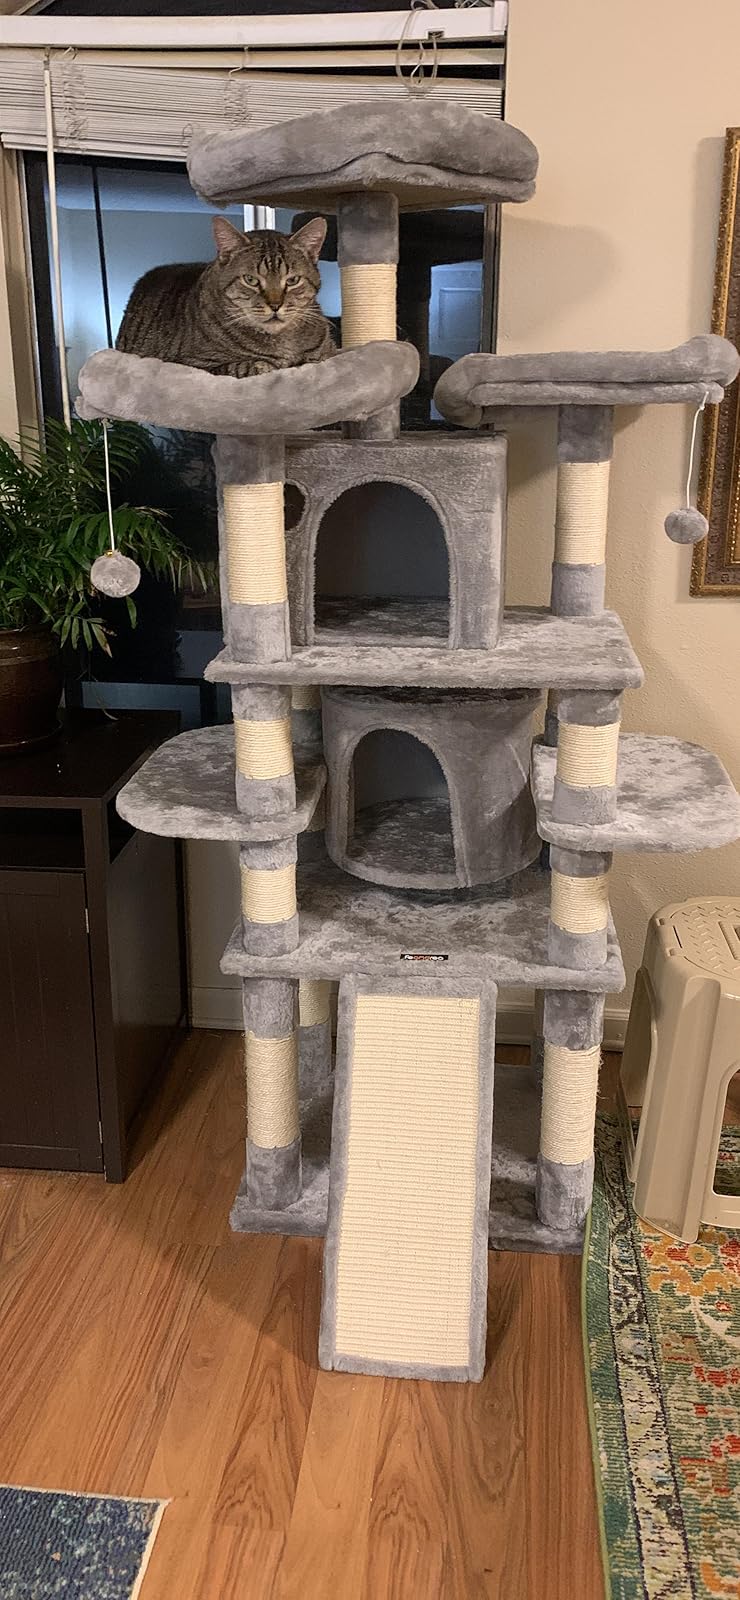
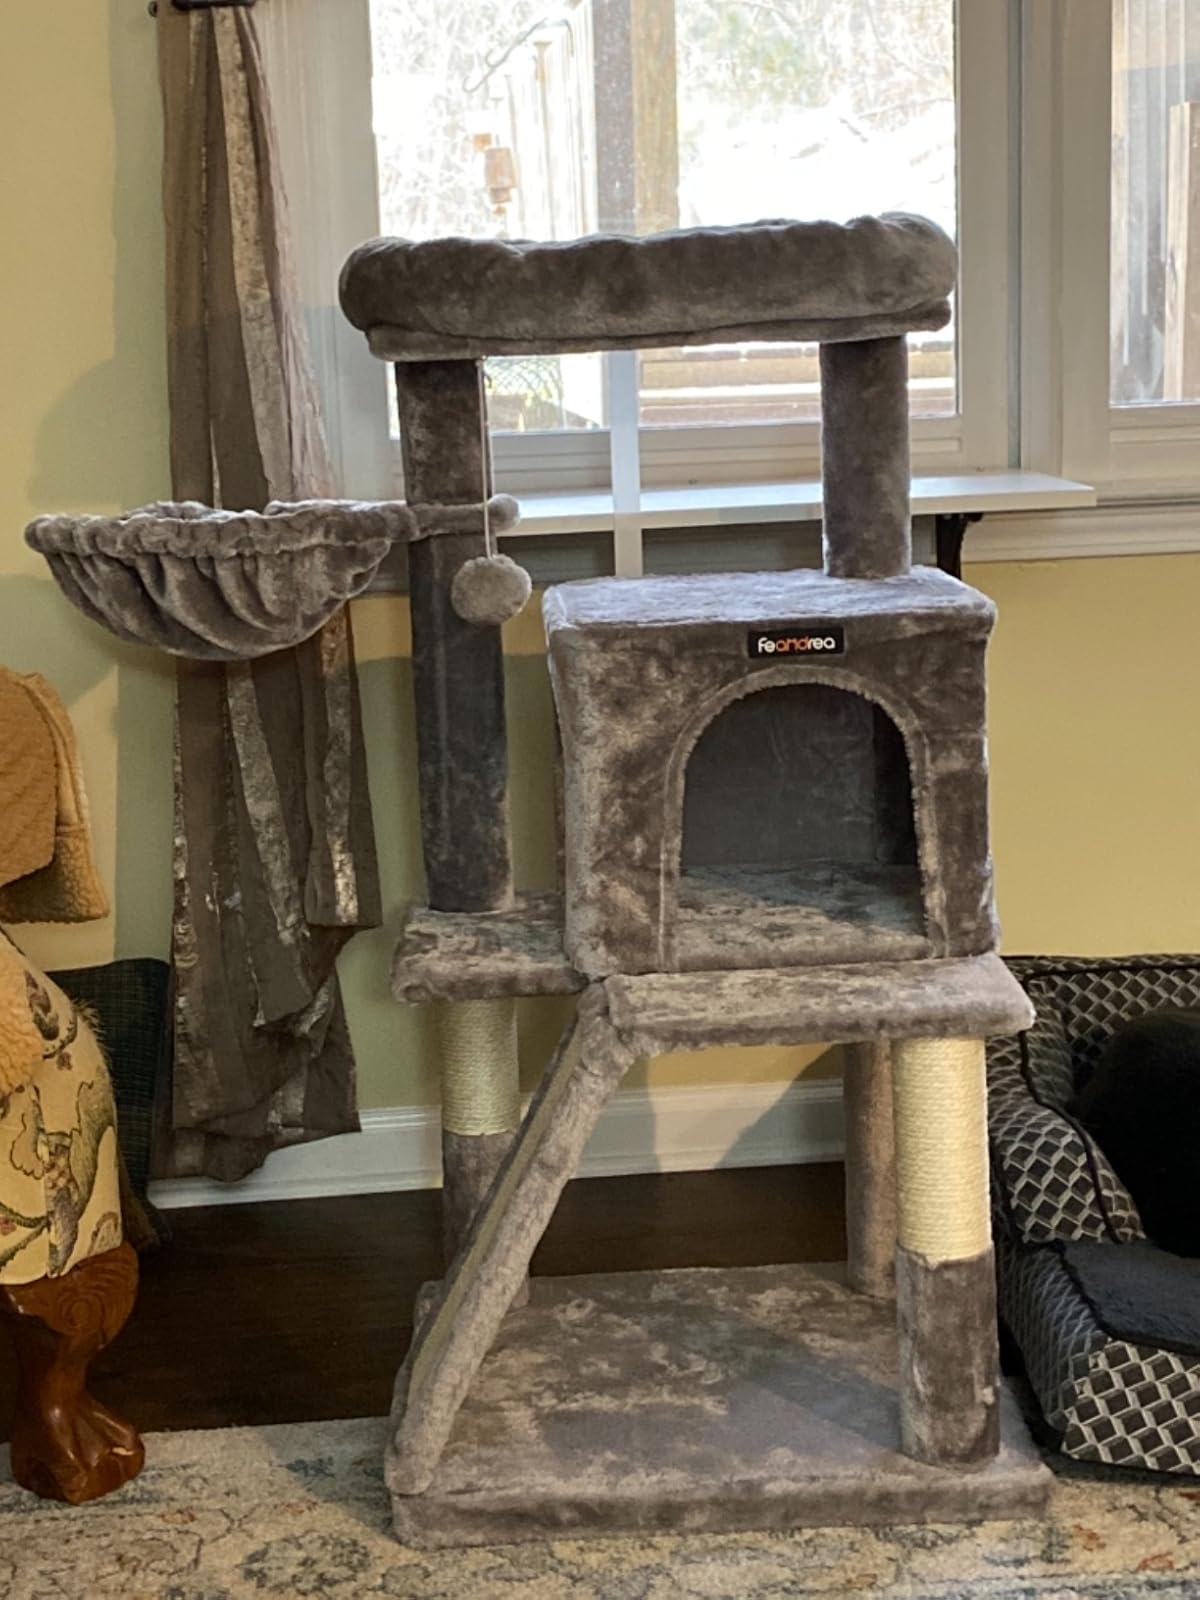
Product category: items_cat tree
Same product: no